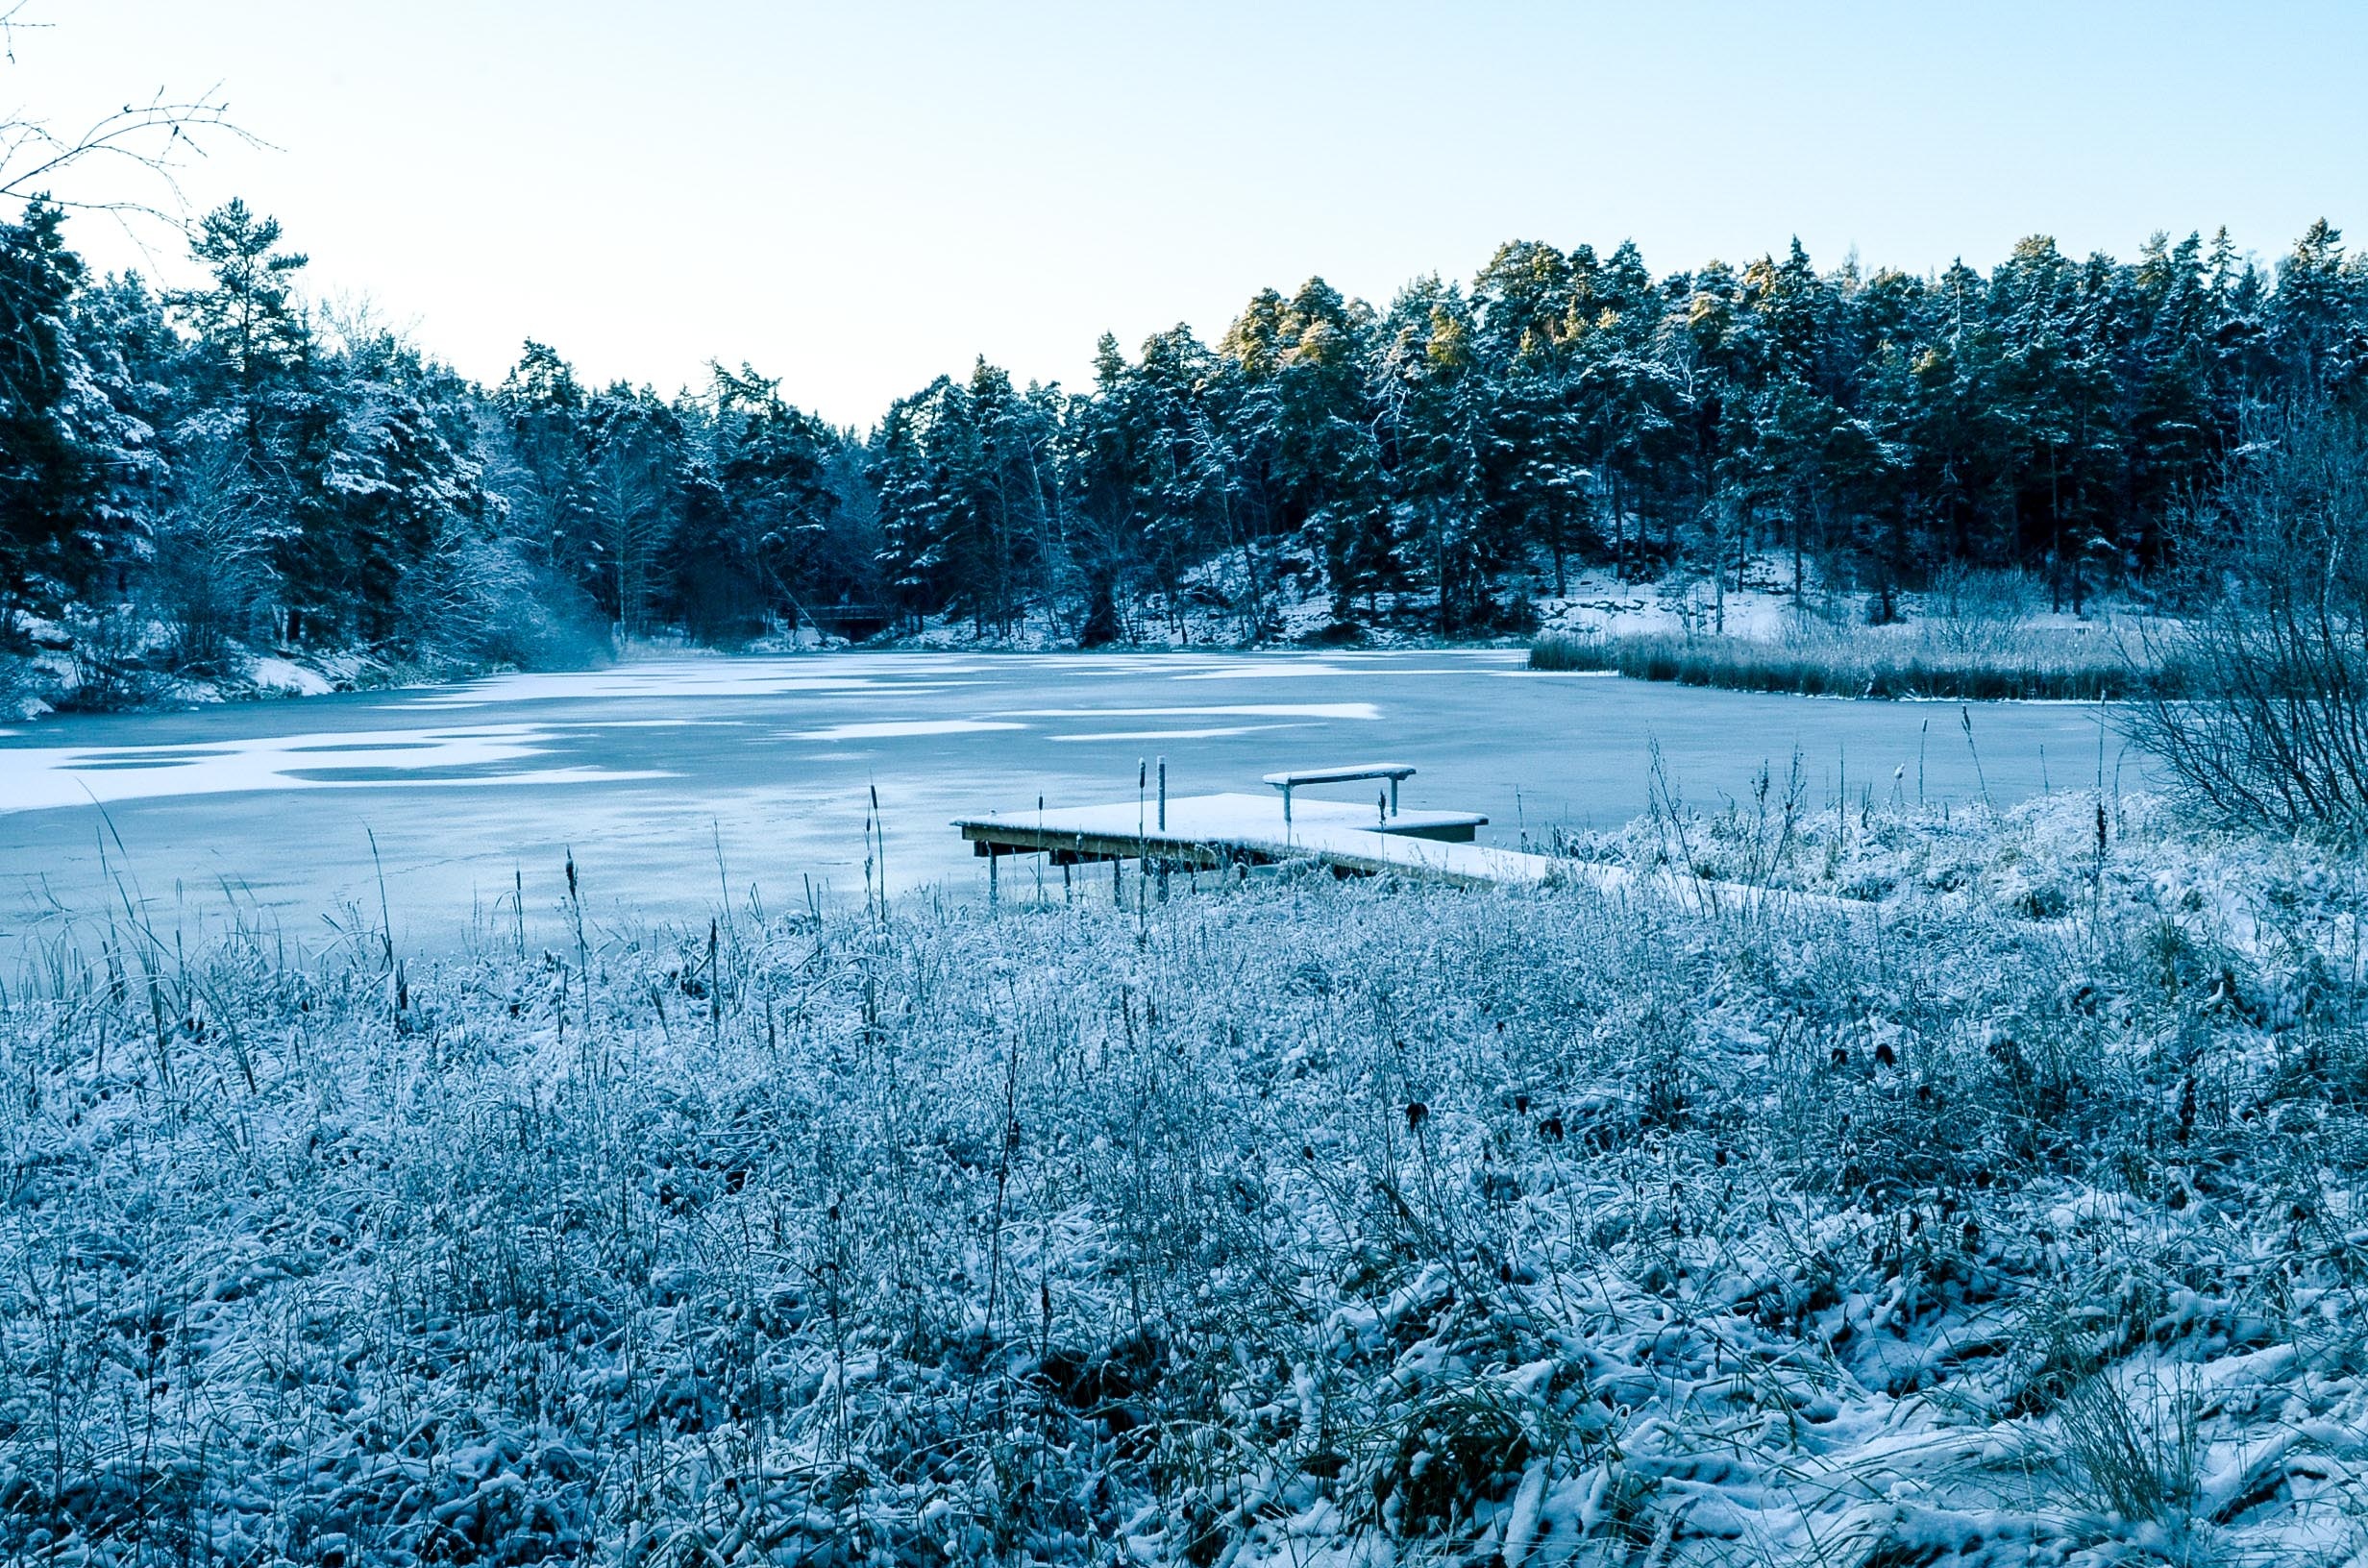
landscape, tree, water, nature, forest, grass, horizon, wilderness, snow, winter, sky, sunset, morning, lake, frost, ice, reflection, park, weather, blue, jetty, fir, season, trees, relaxation, sweden, vista, habitat, ecosystem, freezing, natural environment, woody plant